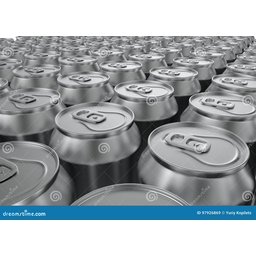
Label: metal